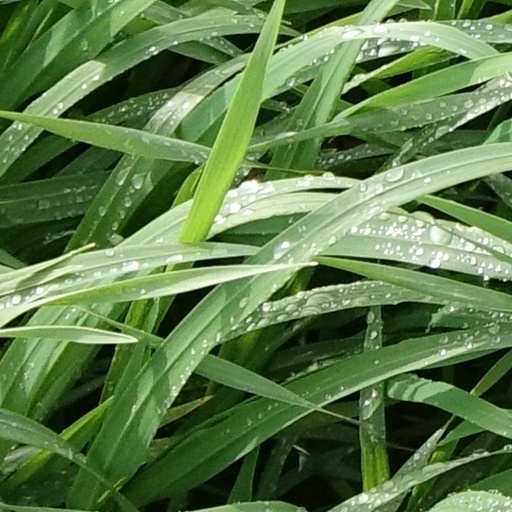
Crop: wheat